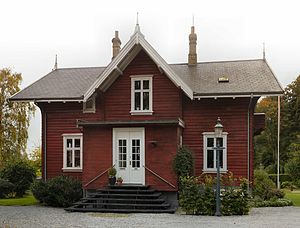
Det norske hus
Det norske hus - vestfacade med indgangspartiet fra 1935.
Indgangsparti af ""Det norske hus"" - vestfacade This is a photo of a listed building in Denmark, number 751-536208-1 in the Heritage Agency of Denmark database for Listed Buildings."
Det norske hus var oprindelig en bygning Martin Nyrop tegnede til Den Store Nordiske Industri-, Landbrugs- og Kunstudstilling i Kjøbenhavn. Her blev det opført og udstillet, efter udstillingen blev det pillet ned og solgt til Cecilia Meisner, der i 1890 lod huset genopføre i et nyt villakvarter i Vejlby Krat ved Århus, nuværende Vestre Skovvej. Huset er det eneste der er bevaret fra udstillingen i 1888 i København. Huset er fredet.